St George East

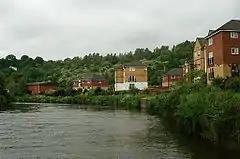
Houses on Quayside Lane near Crew's Hole

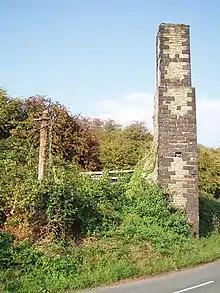
Remains of a factory on Crew's Hole Road

Crew's Hole is located in east Bristol near St George.